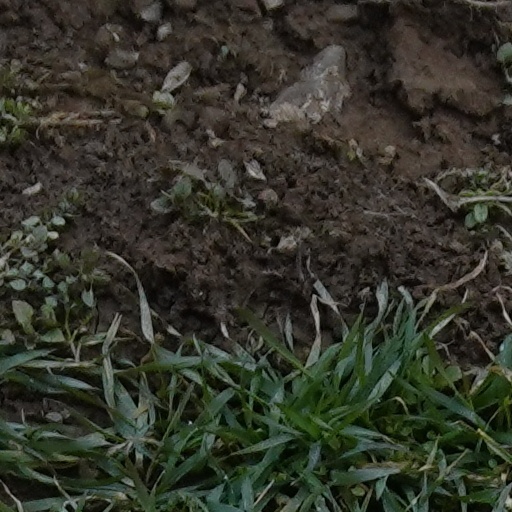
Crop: wheat